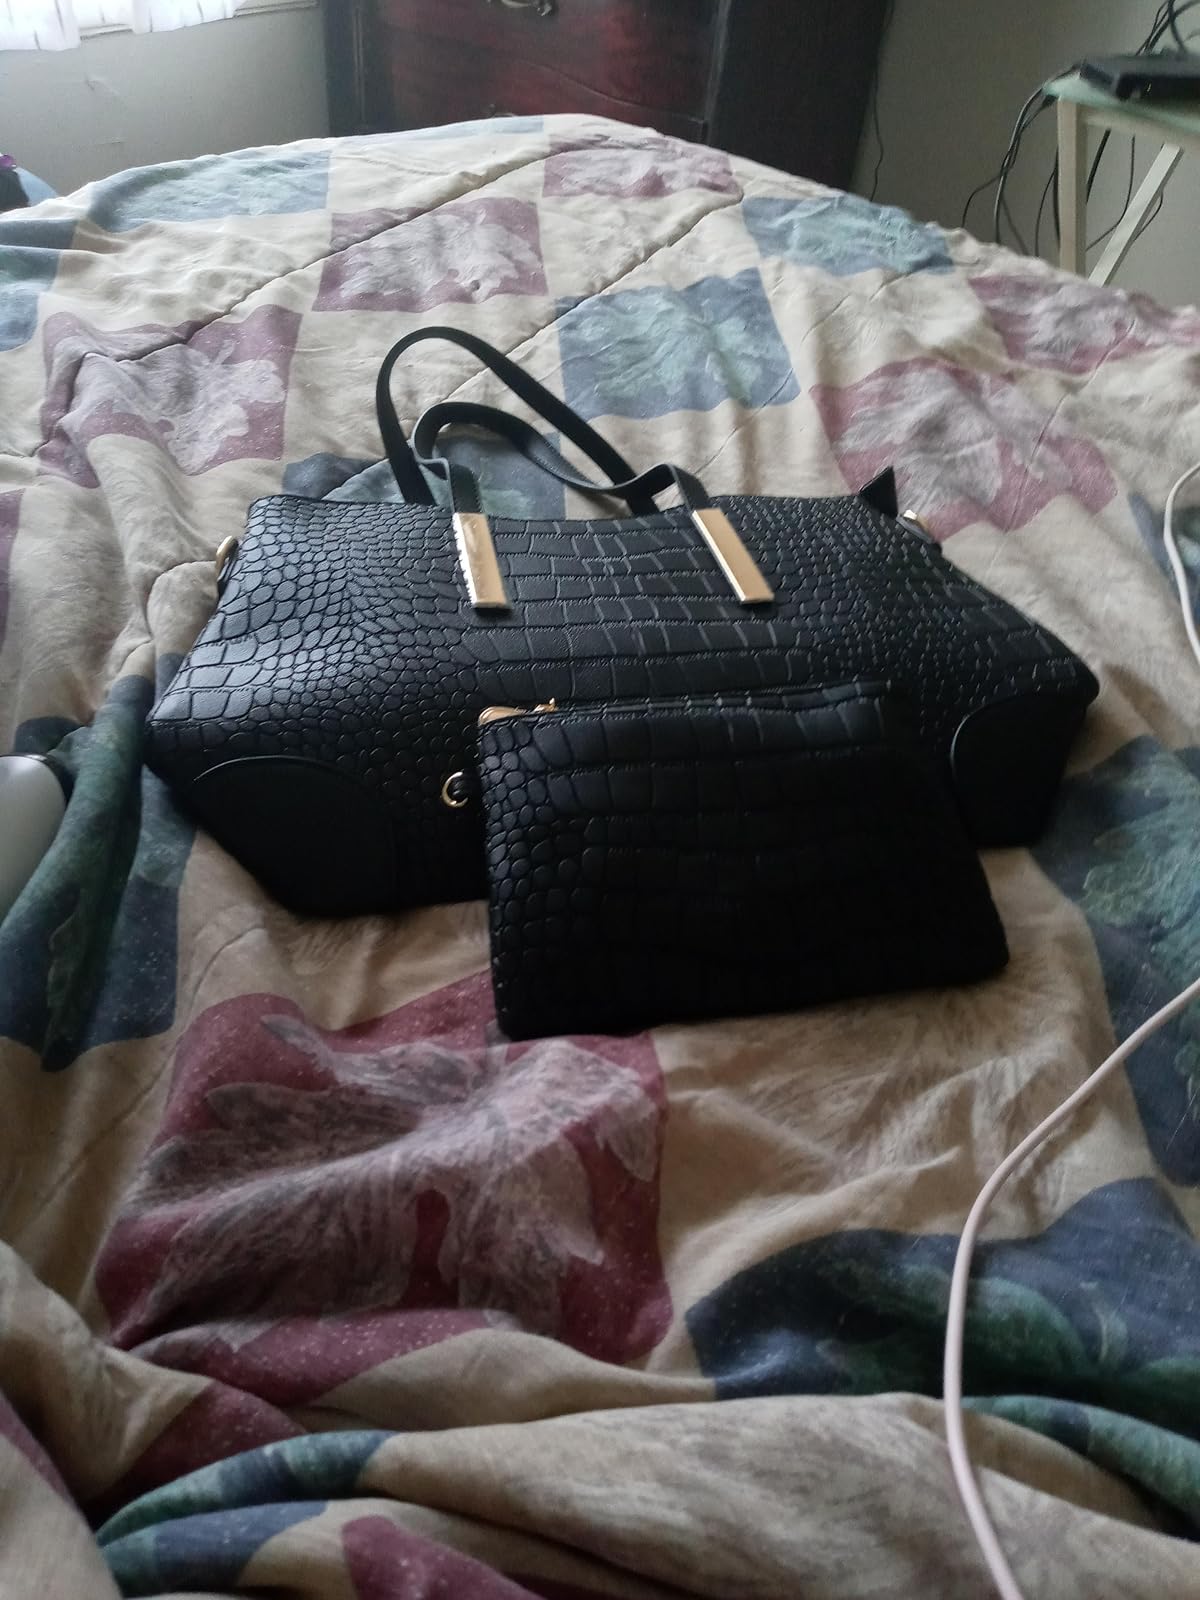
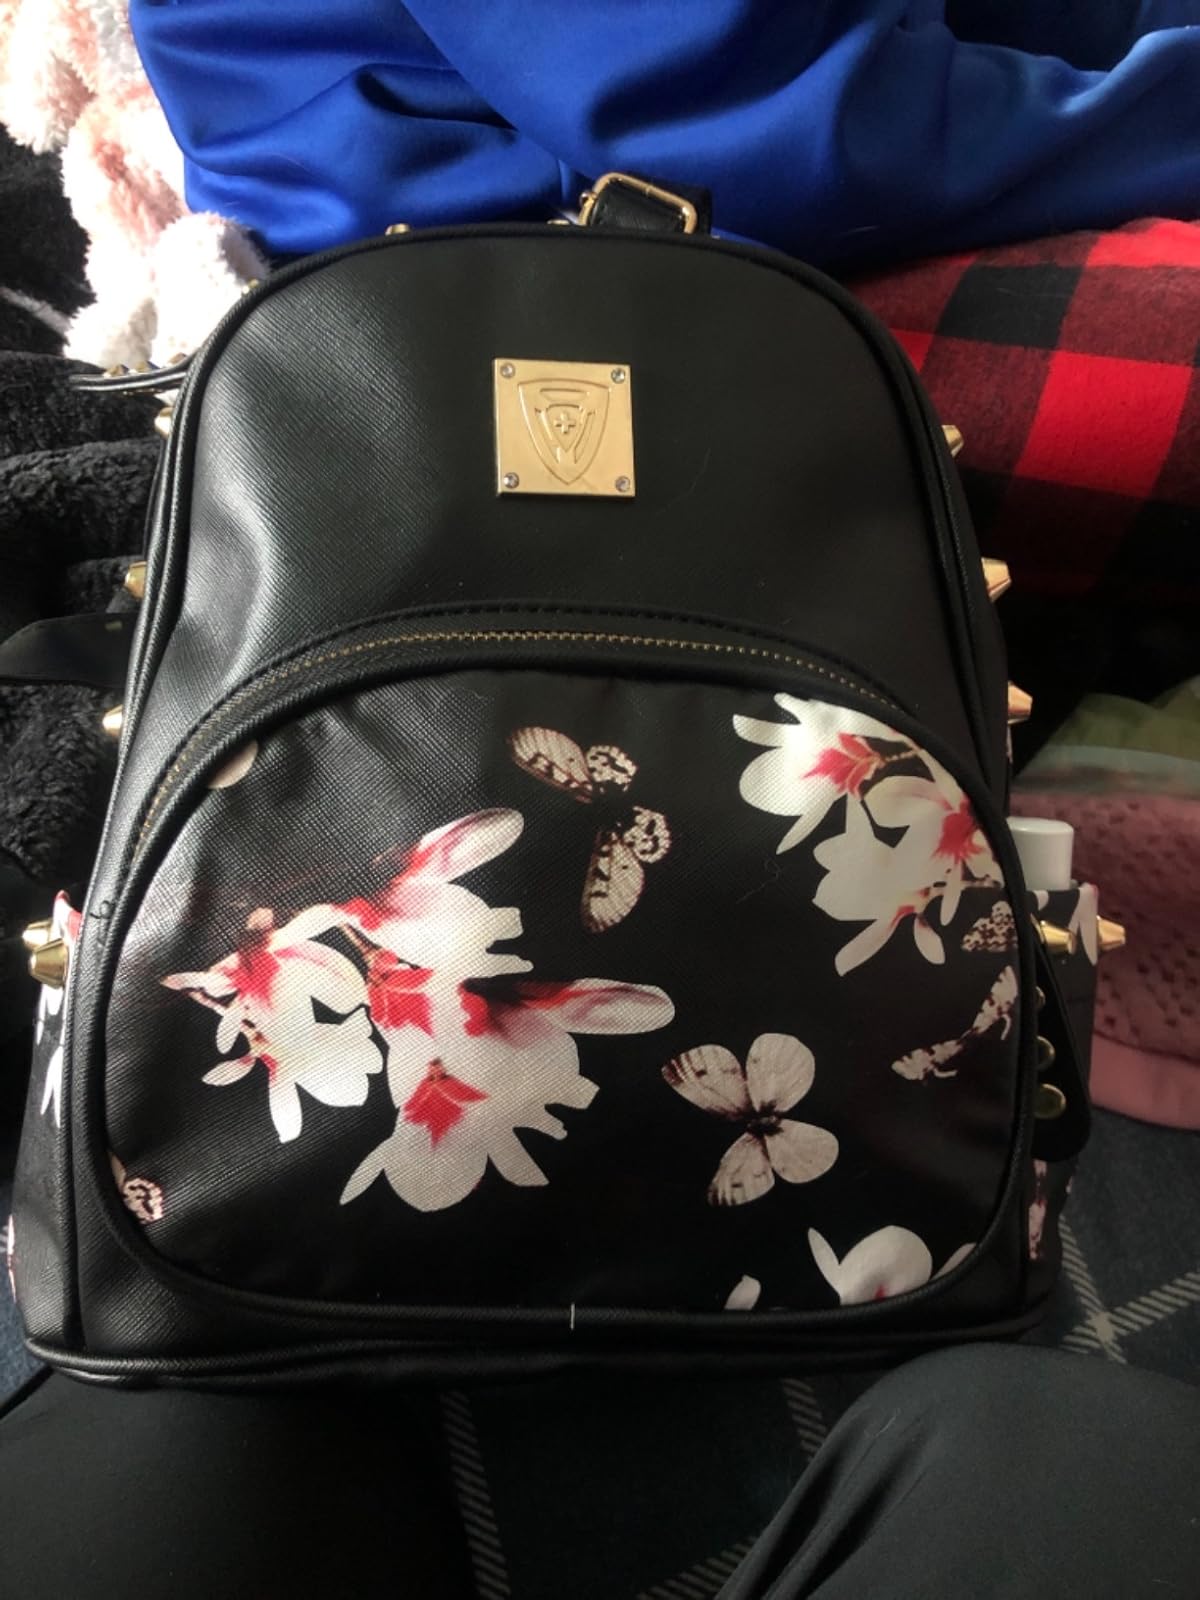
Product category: accessories_handbag
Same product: no